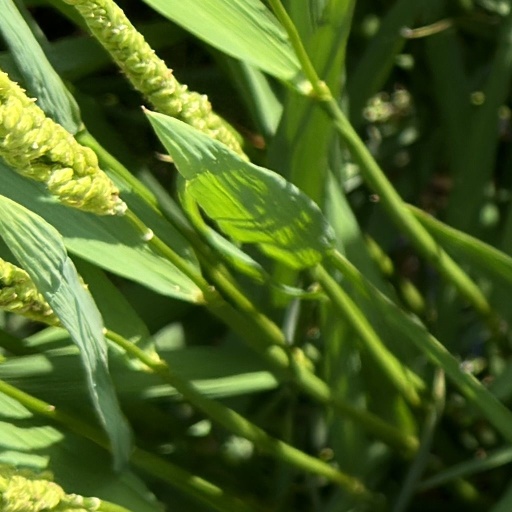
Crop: rice